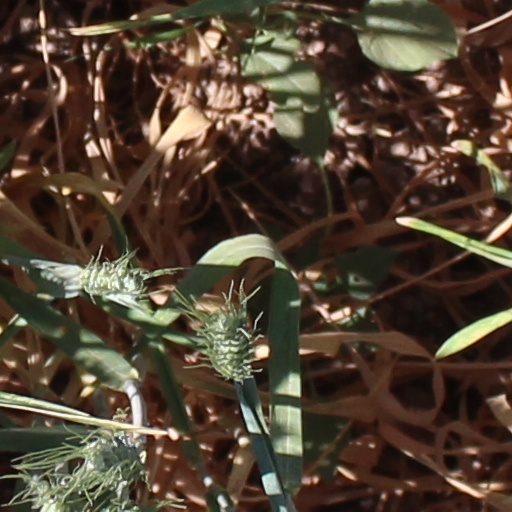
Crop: wheat